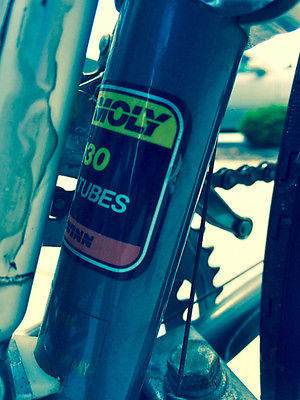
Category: bicycle